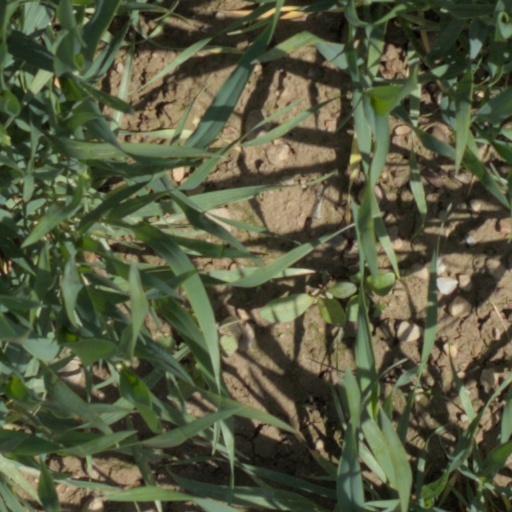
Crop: wheat